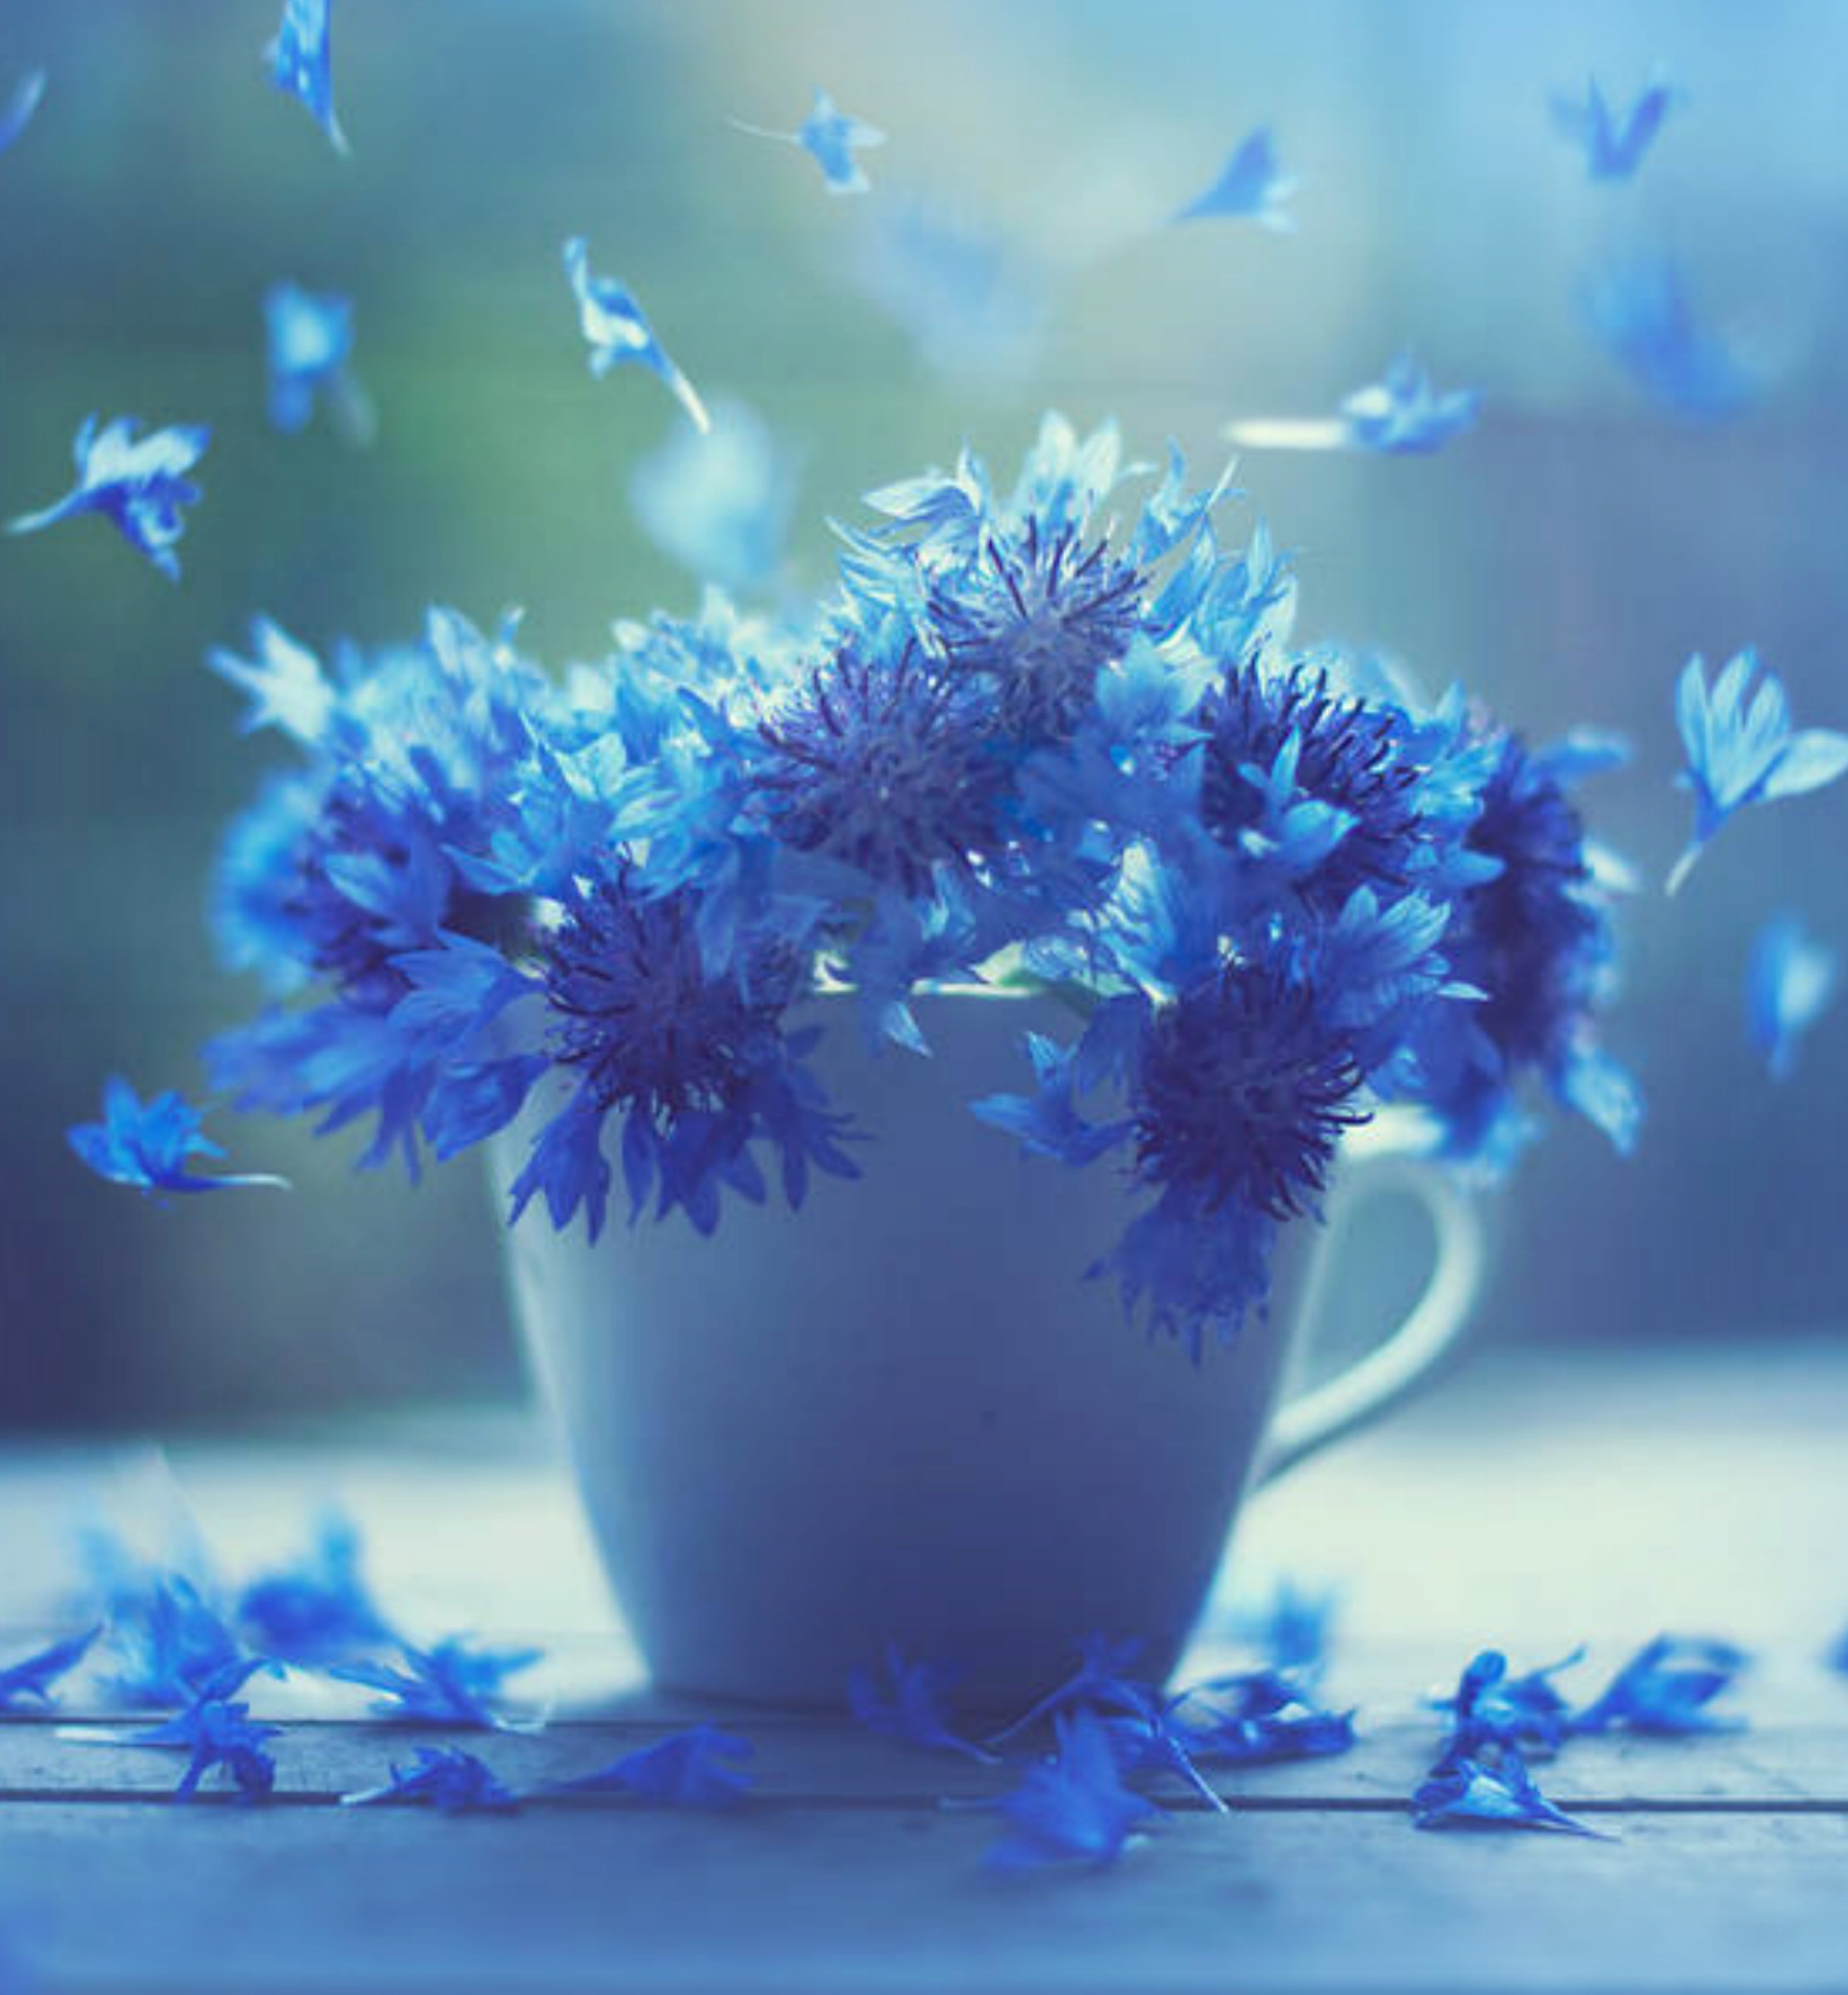
coffee cup, blue, floral, blooms, spring, soft, falling petals, flowers, cobalt blue, lavender, sea anemone, flower, marine biology, coral reef, computer wallpaper, anemone, petal, coral, macro photography